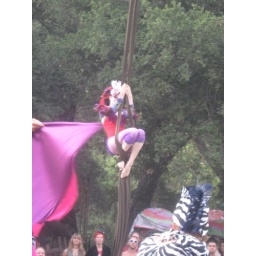
exotic bird in tree